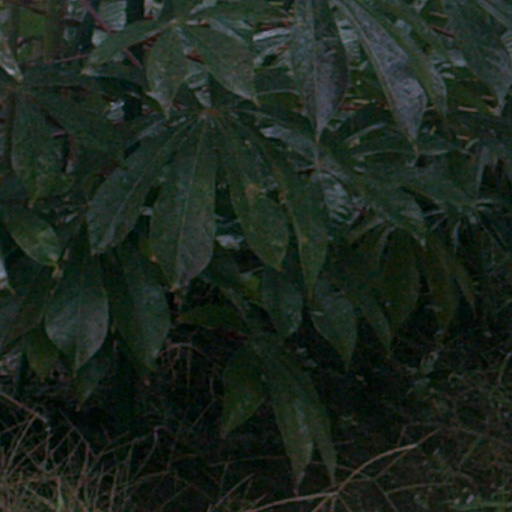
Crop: cassava